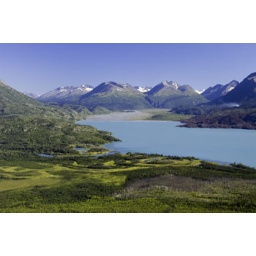
skilak lake from bear mountain trail. smoke from forest fires in the distance.